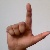
The image shows a hand gesture representing the letter 'L' in Indian Sign Language.